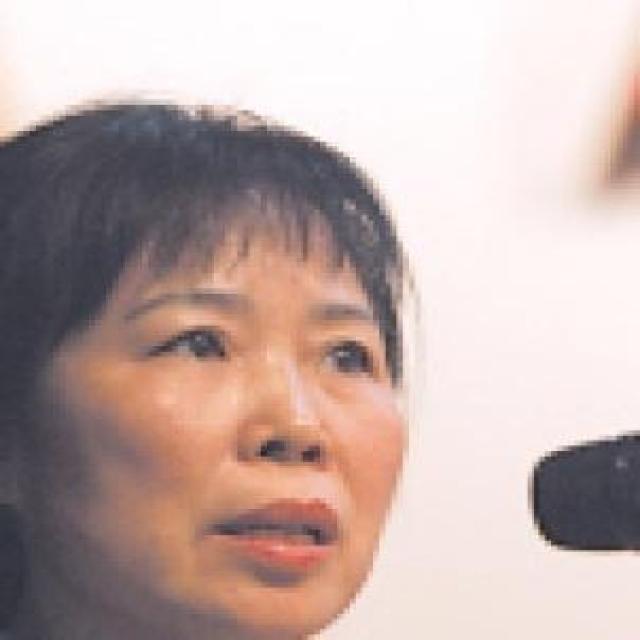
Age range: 45-64